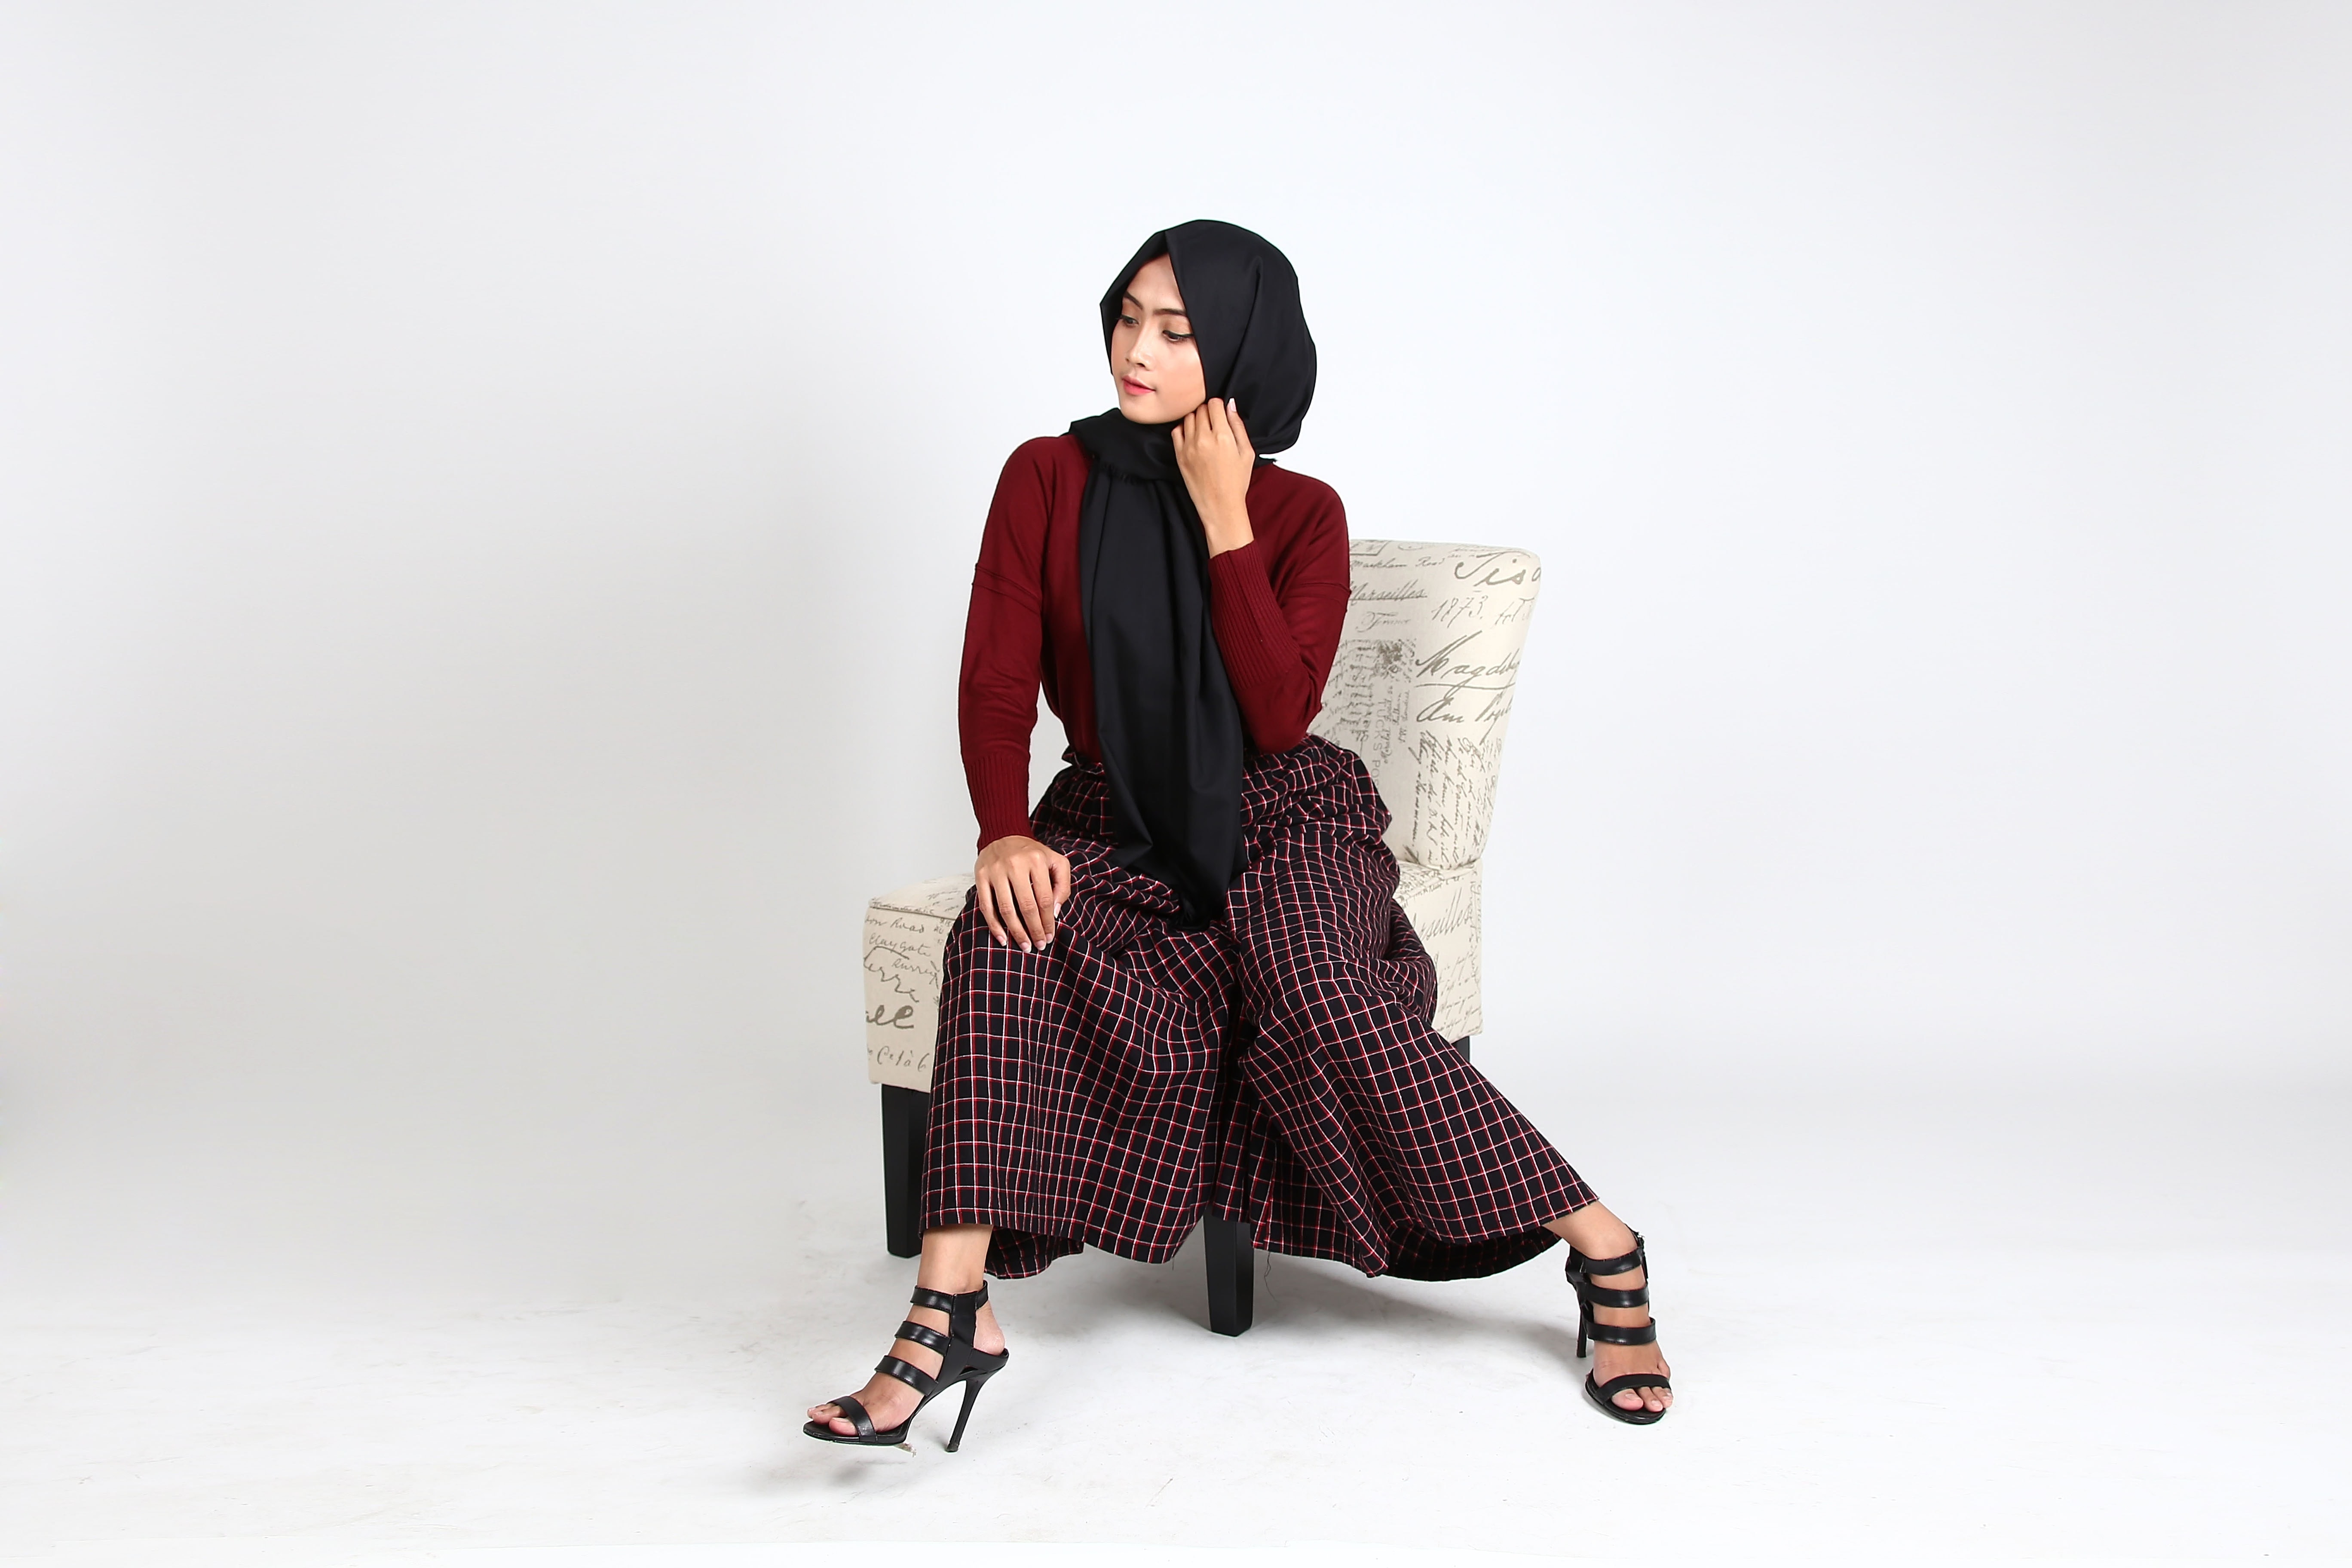
sitting, fashion model, shoulder, fashion, outerwear, design, pattern, joint, girl, formal wear, tartan